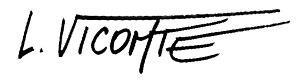
Exemple de signature de Laurent Vicomte
Laurent Vicomte, né le 25 mars 1956 à Sainte-Adresse et mort le 9 août 2020, est un auteur de bande dessinée français.